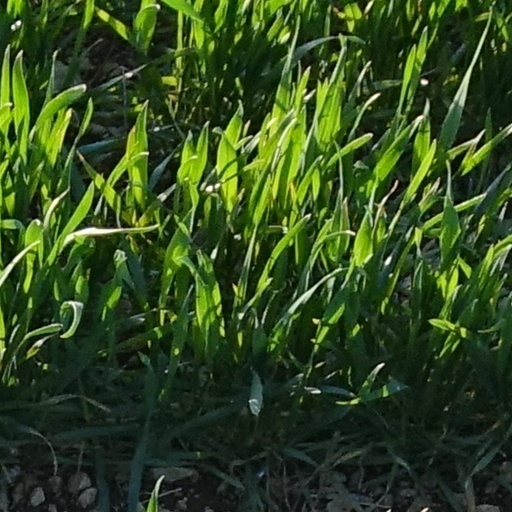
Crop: wheat